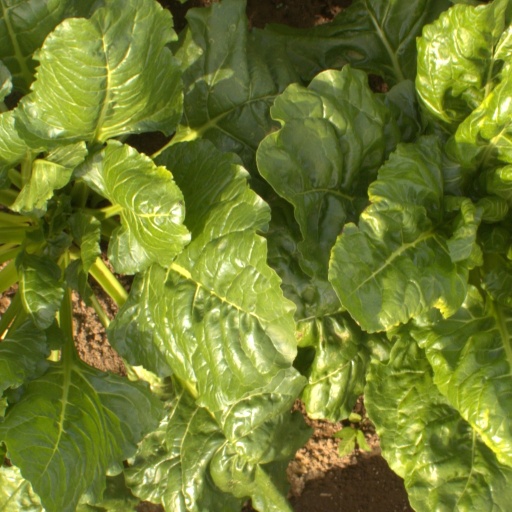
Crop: sugar beet